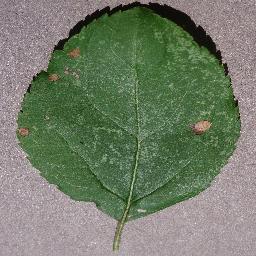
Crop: apple
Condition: black_rot